Willem Dafoe

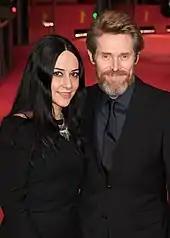
Dafoe and his wife, Giada Colagrande, in 2018

Dafoe reprised his role as Green Goblin from Sam Raimi's "Spider-Man" trilogy in the Marvel Cinematic Universe film "" (2021). To avoid having his role in the film prematurely revealed, Dafoe wore a cloak on-set to conceal his appearance from being outed publicly. The star of the film, Tom Holland, said that he got scared after bumping into Dafoe by accident one day on set and only then found out about his role in the film. Like Alfred Molina (who reprised his role as Otto Octavius/Doctor Octopus in the film), Dafoe was digitally de-aged for the character's 2002 self. Upon release of "No Way Home", Dafoe's reprisal was met with universal acclaim. "The Lantern" Brett Price wrote that Dafoe was "on another level" in "No Way Home" and not having his mask made him even more intimidating than he was in the 2002 film. Peter Travers of "Good Morning America" Amelia Emberwing of "IGN" praised Dafoe, Molina, and Foxx in "No Way Home", while "Vulture" Bilge Ebiri said Dafoe "once again gets to have some modest fun with his character's divided self".